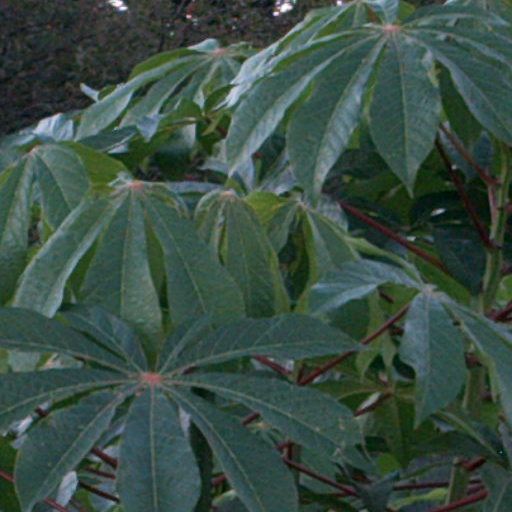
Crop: cassava